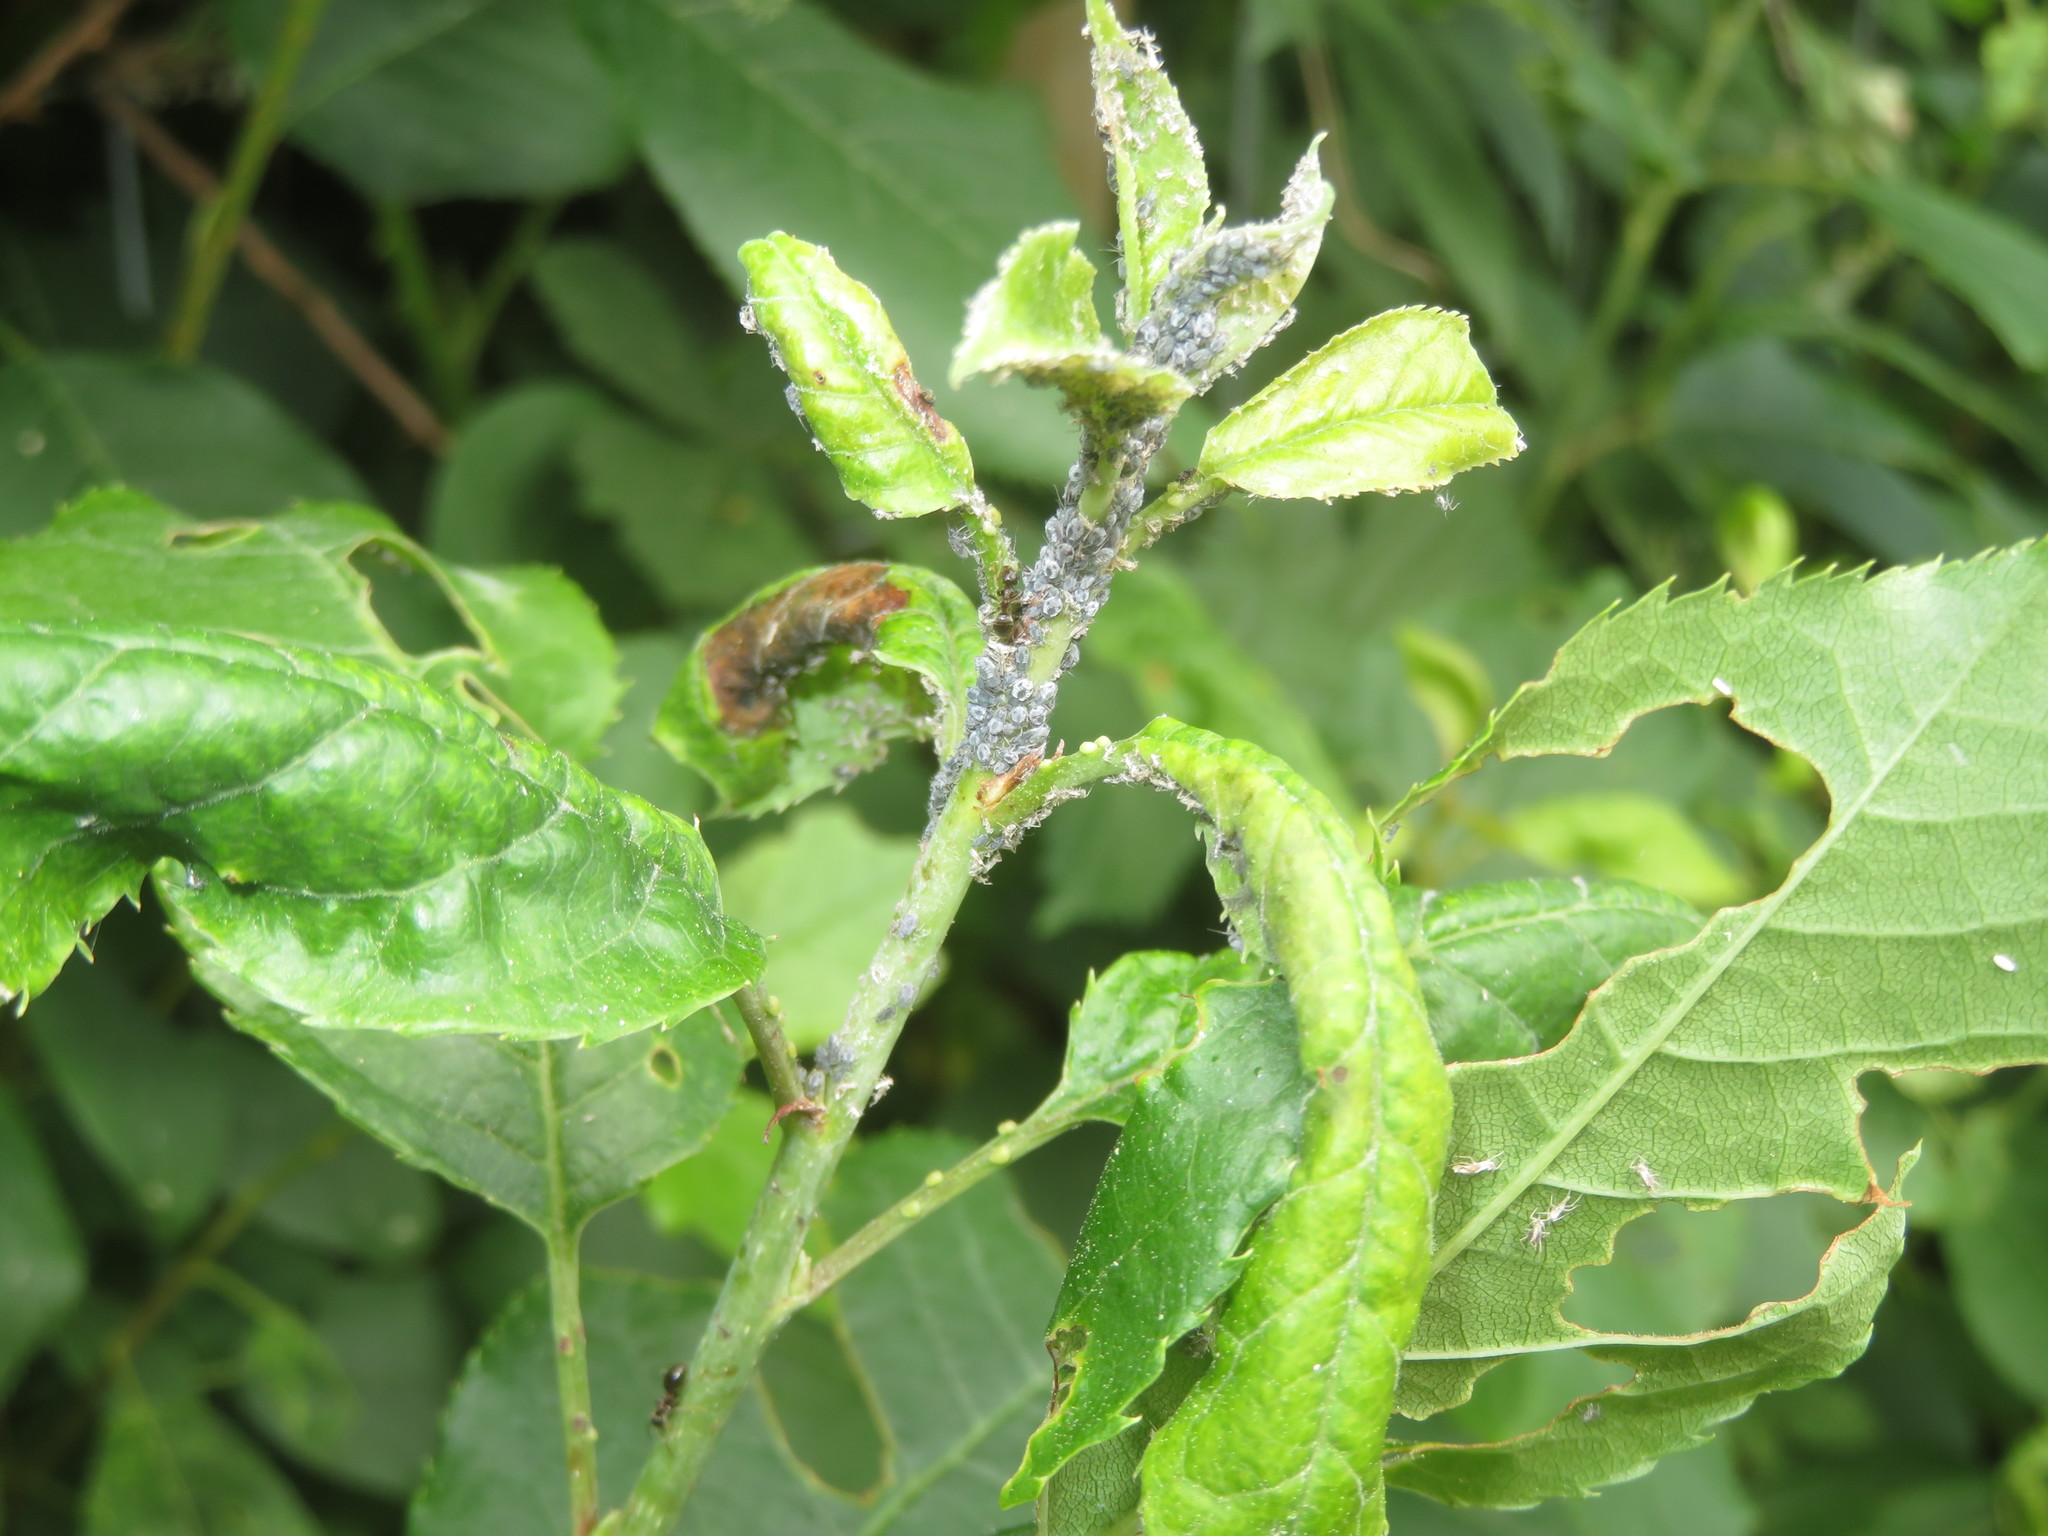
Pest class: bird_cherry_oat_aphid